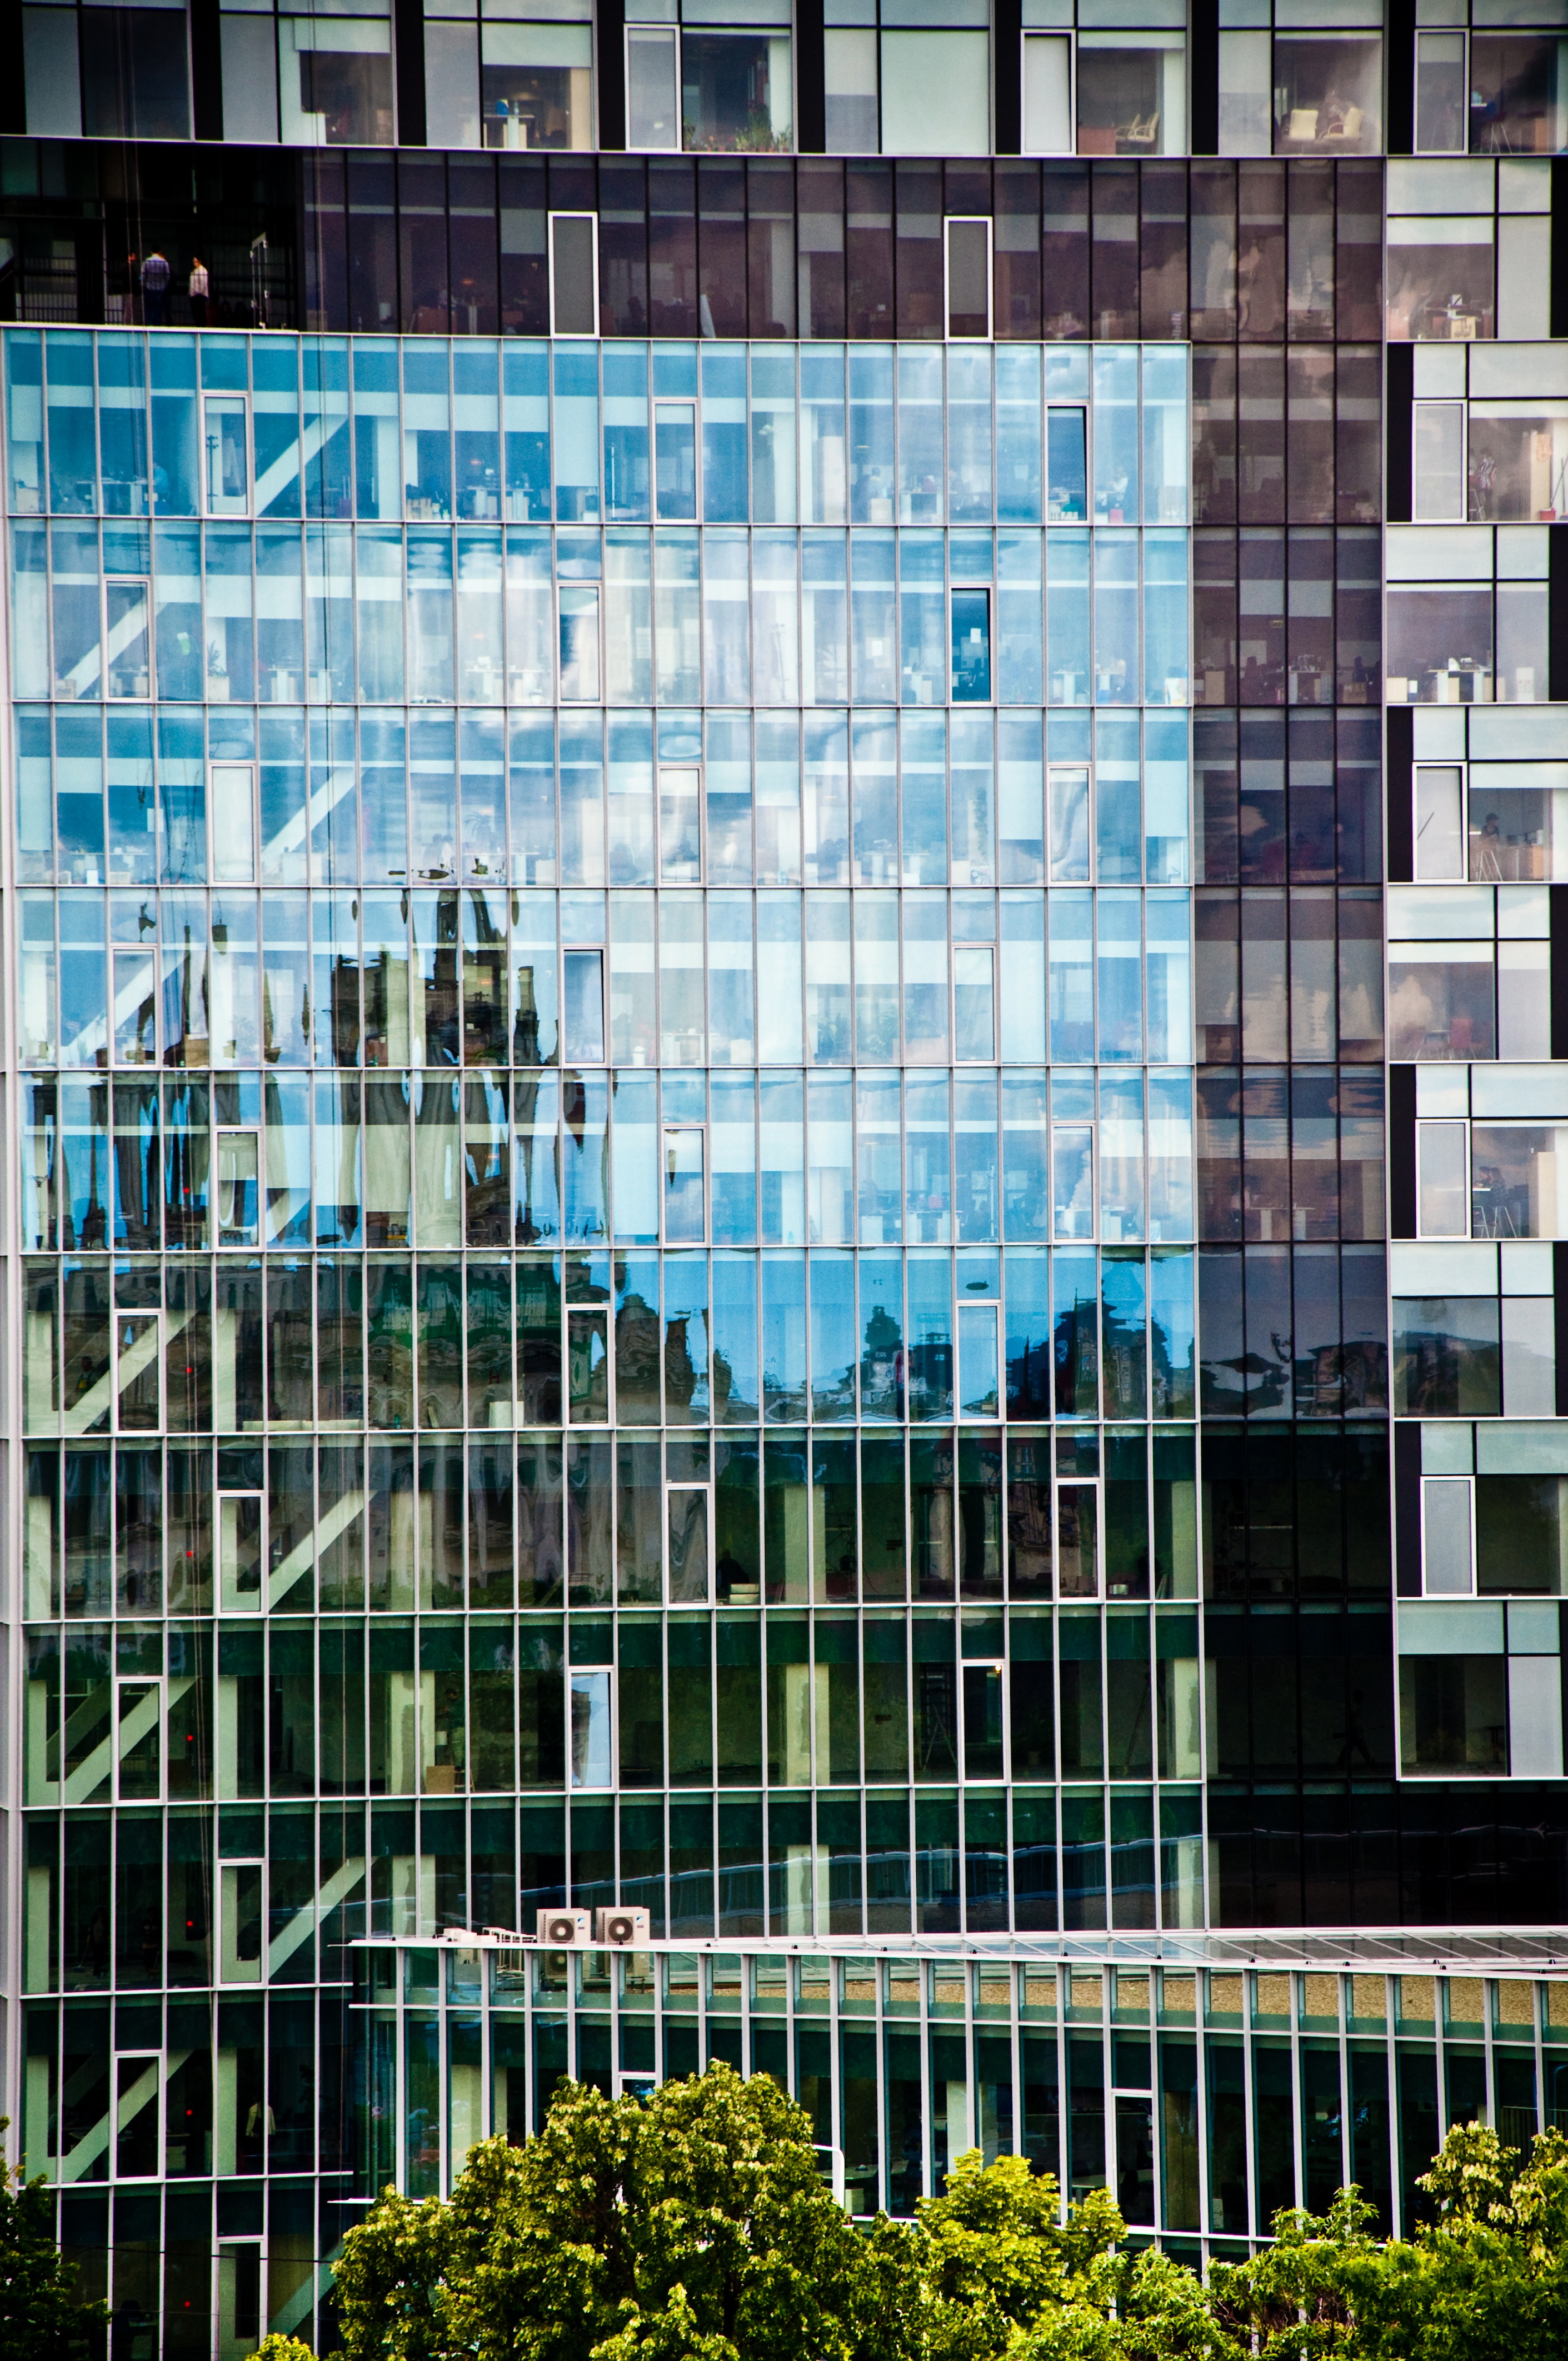
architecture, window, glass, skyscraper, reflection, facade, office building, tower block, interior design, design, headquarters, metropolis, condominium, neighbourhood, urban area, window covering